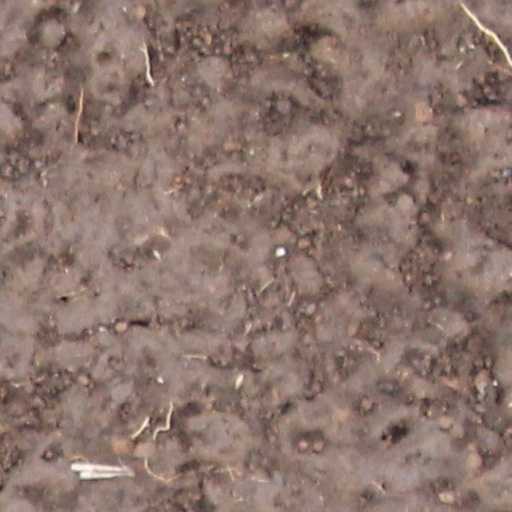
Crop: wheat